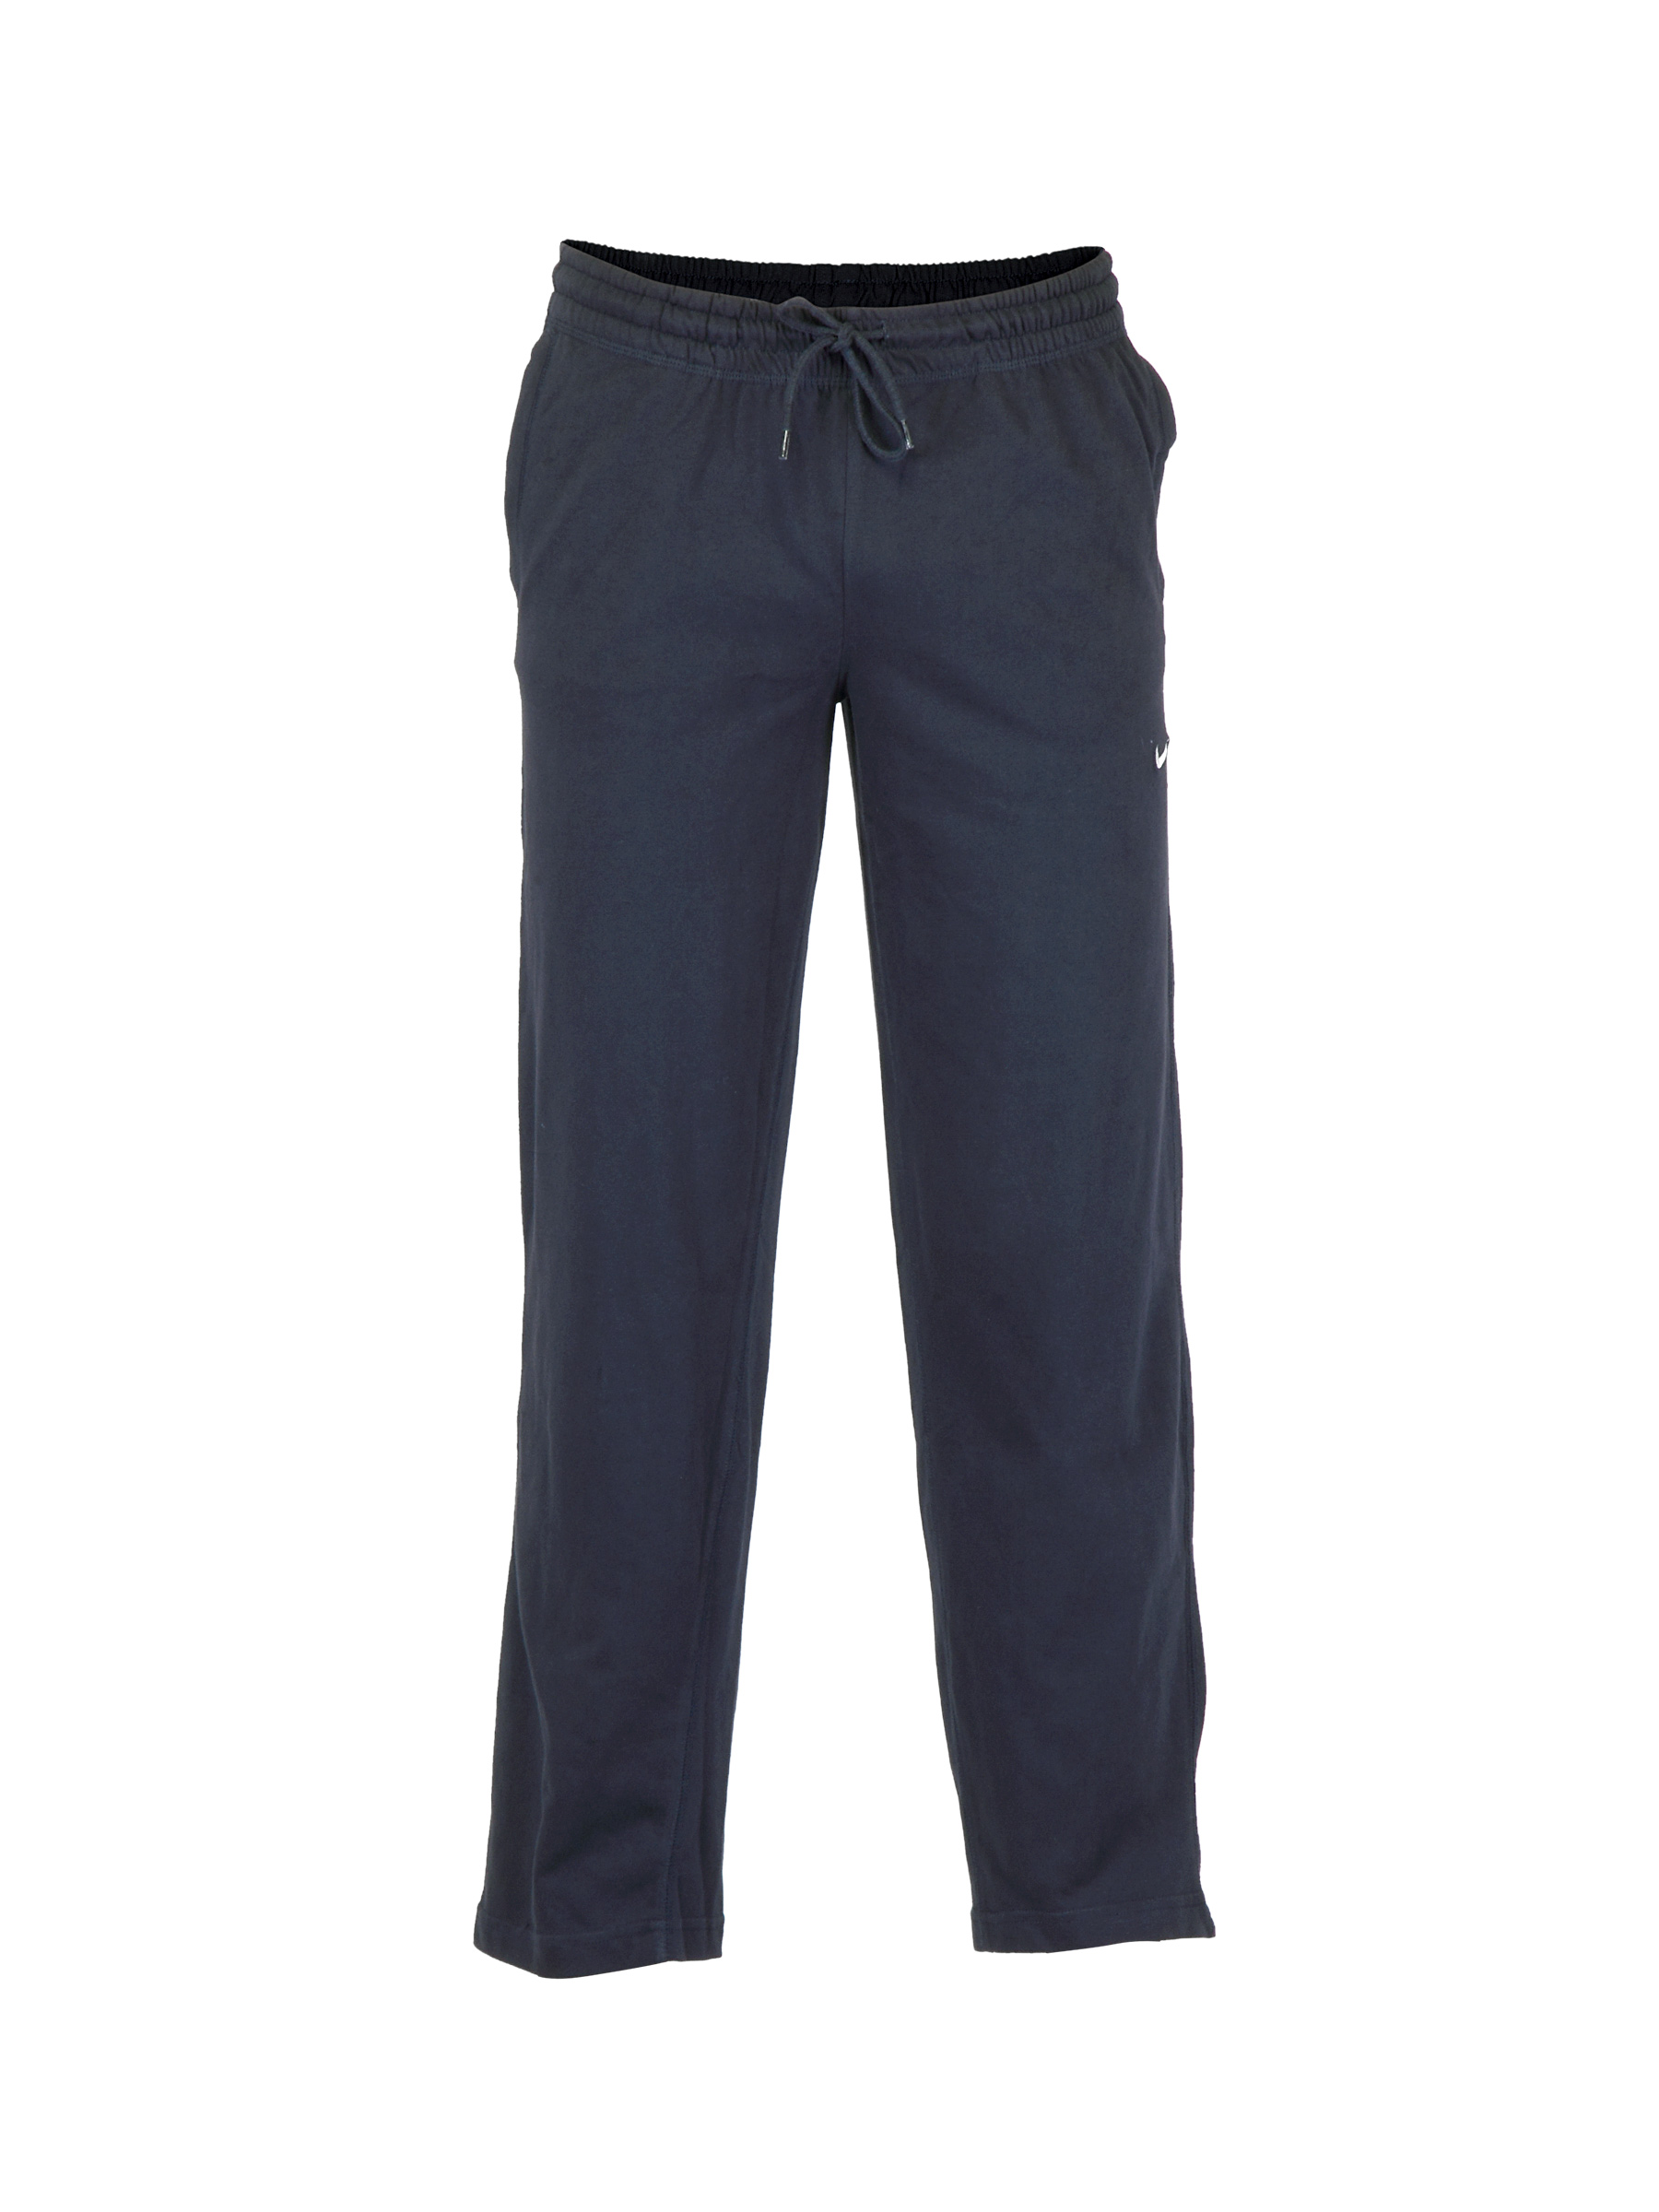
Nike Men Crickt Black Track Pants
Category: Apparel / Bottomwear / Track Pants
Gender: Men
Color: Black
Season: Fall 2011
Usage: Sports